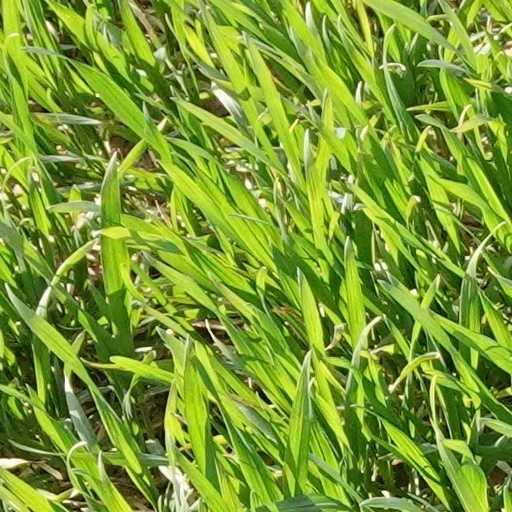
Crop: wheat